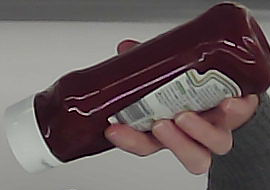
Product: heinz_ketchup